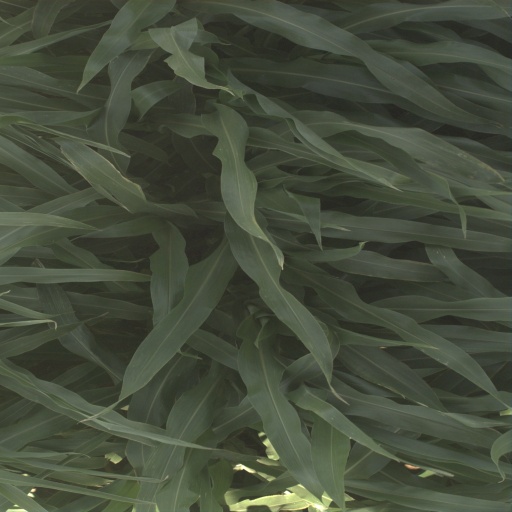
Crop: sorghum